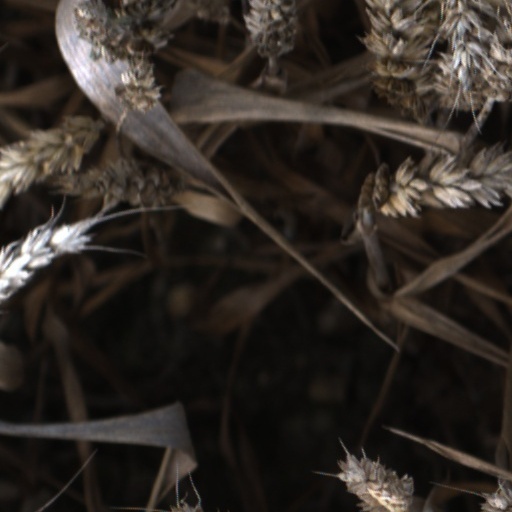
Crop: wheat